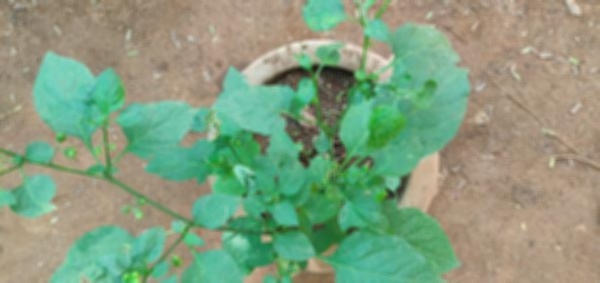
Plant: Nagadali